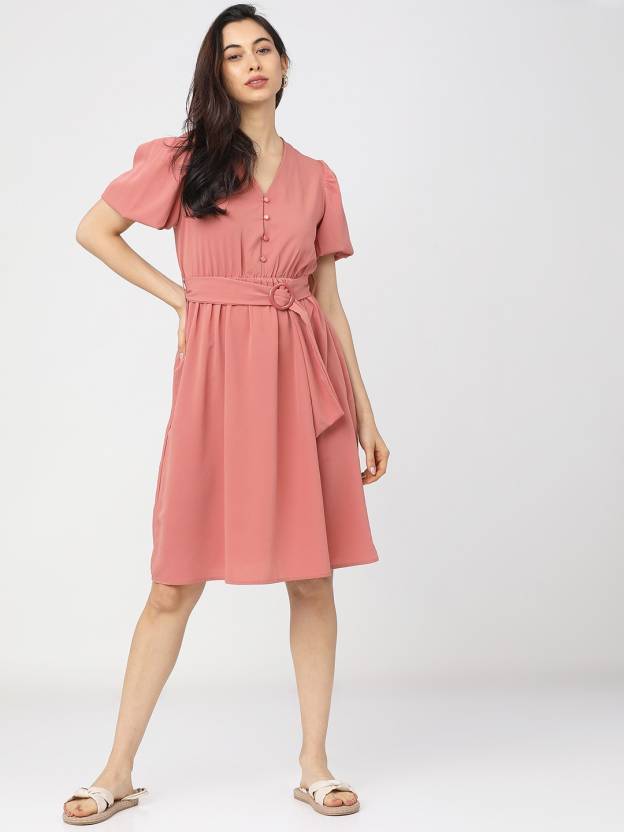
Product: Women Skater Pink Dress
Price: ₹519
Colors: Pink
Pattern: Solid
Description: TOKYO TALKIES CASUAL FIT POLYESTER Solid CANYON ROSE Dress